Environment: real
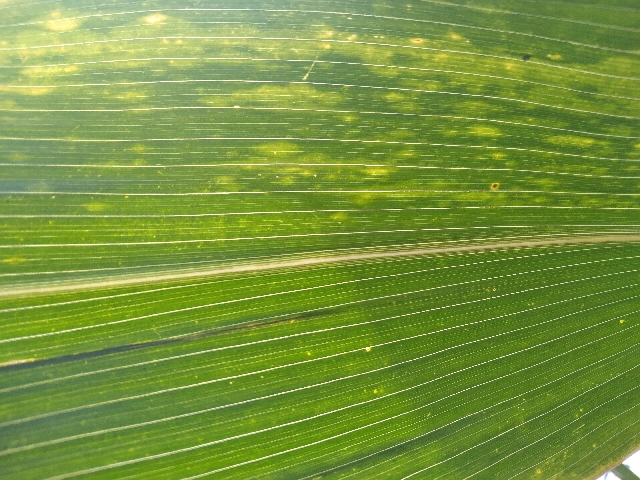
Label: lethal_necrosis